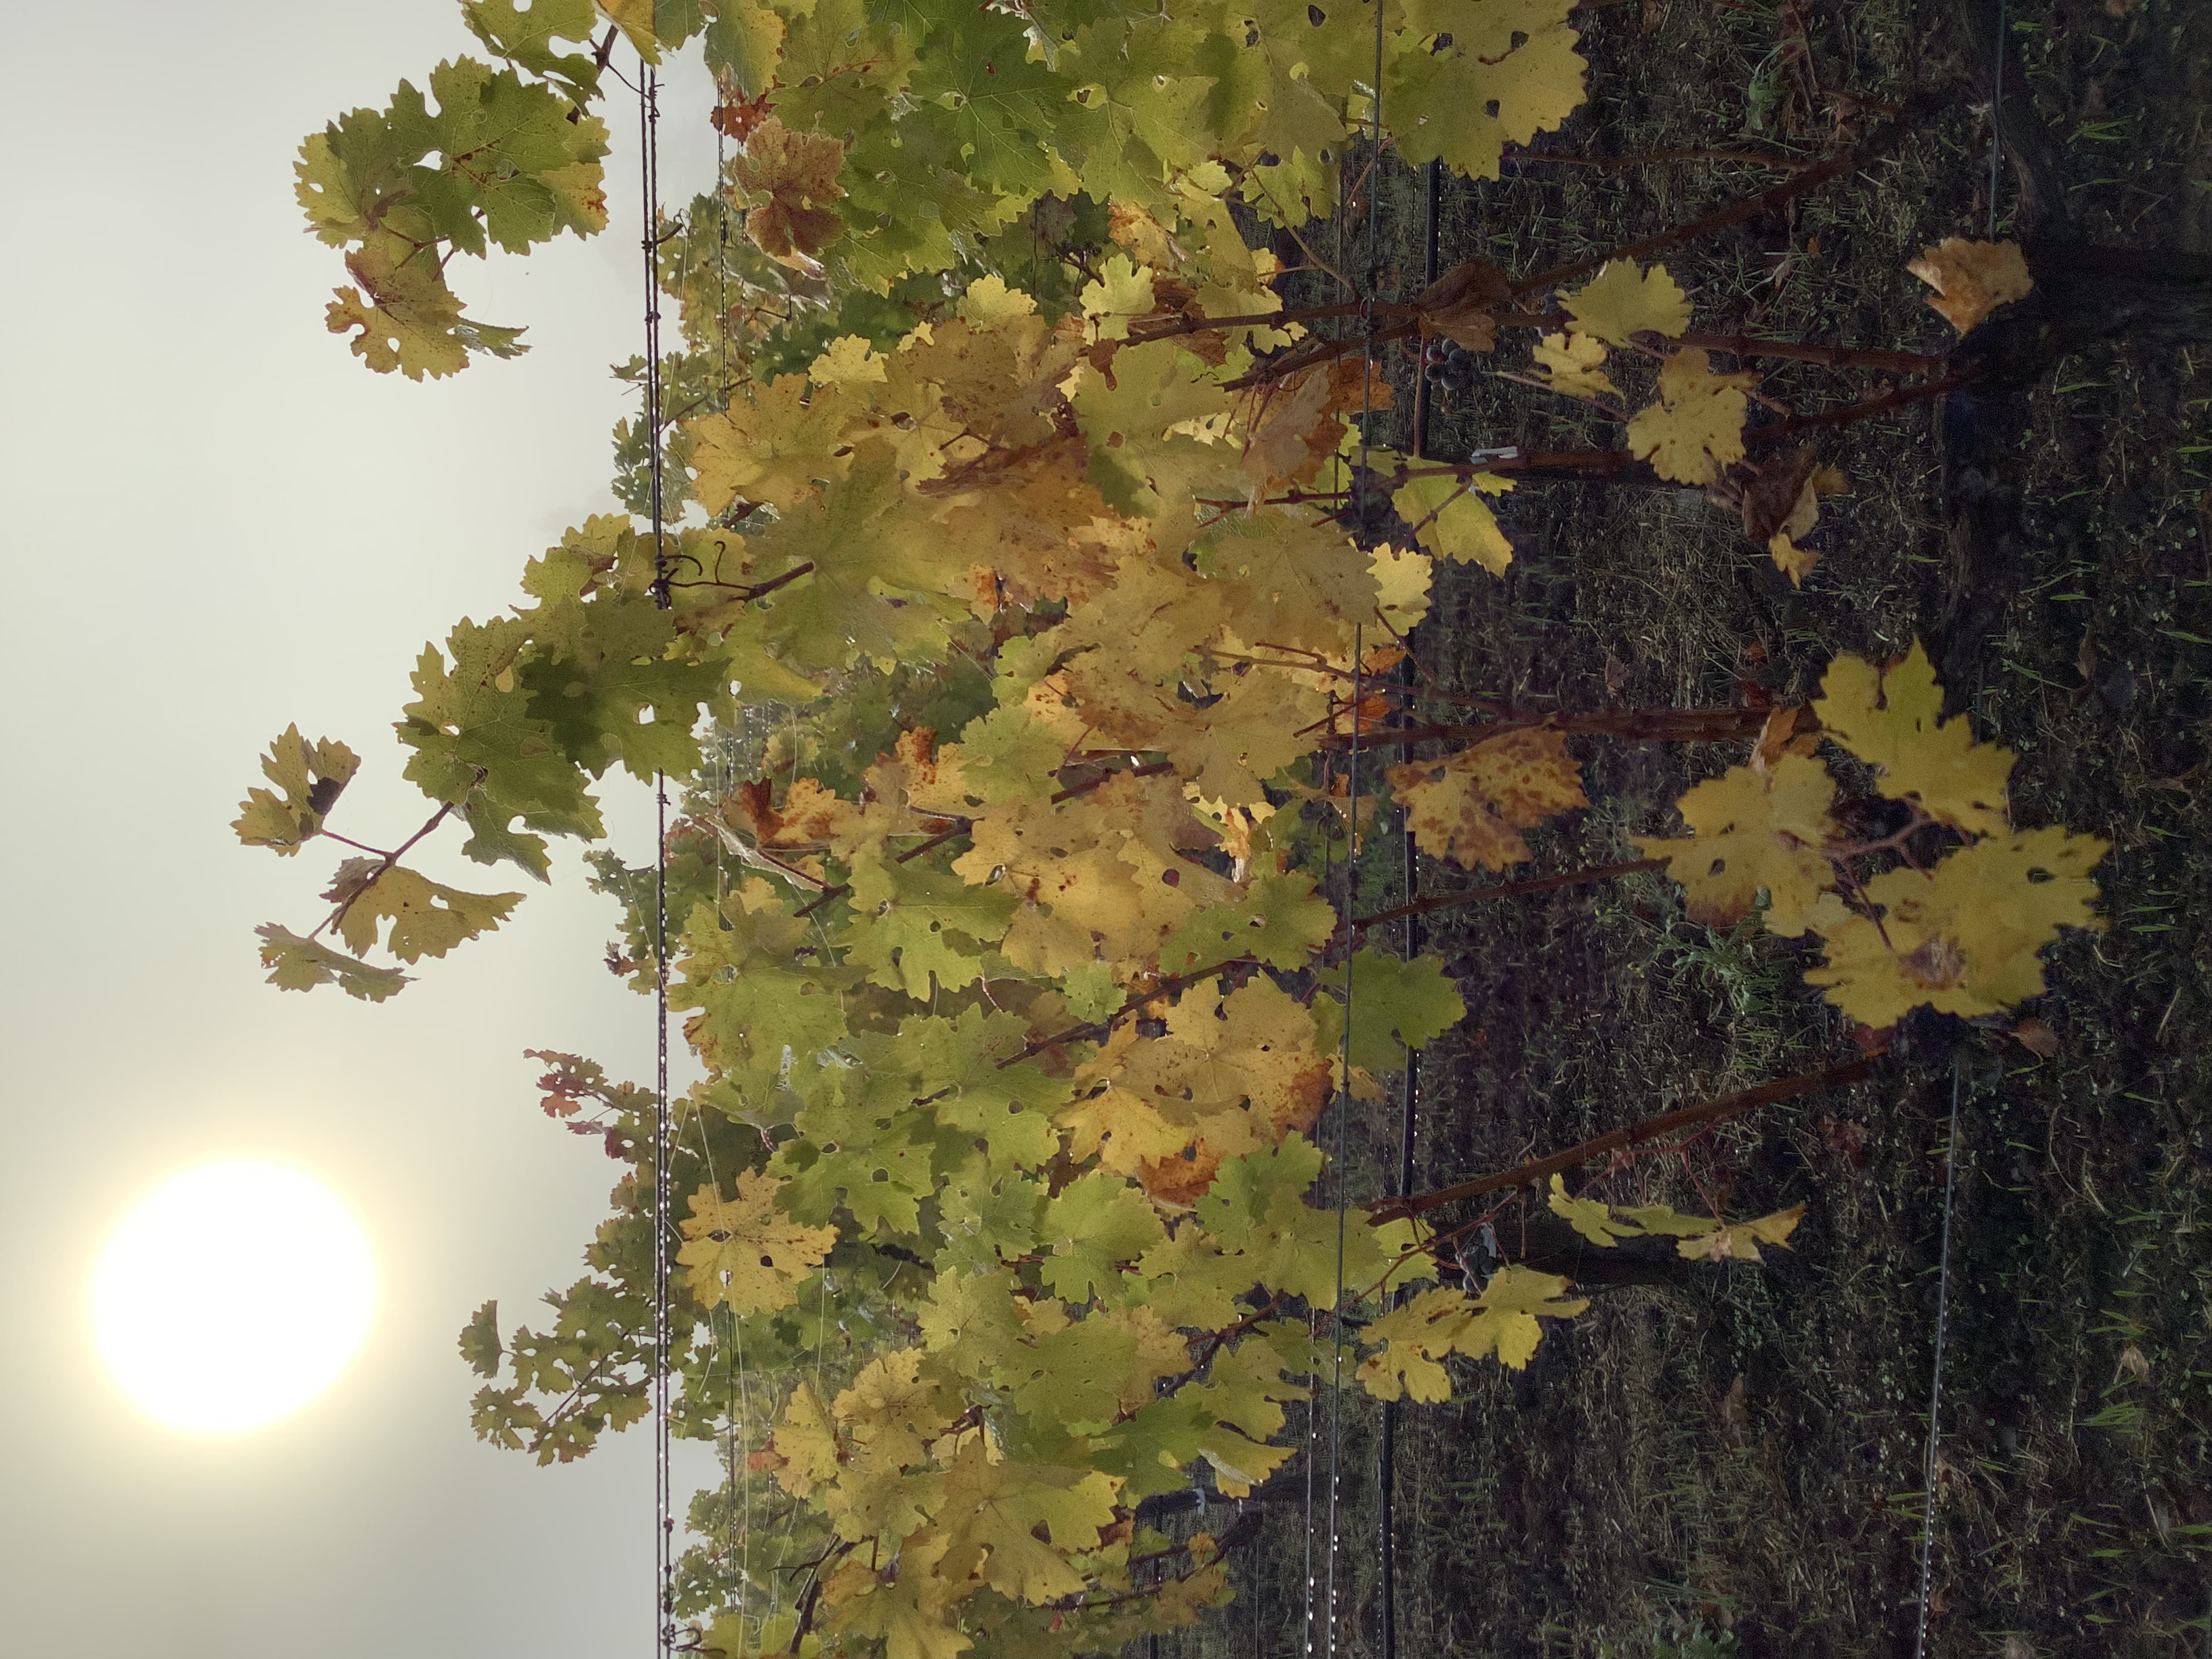
Label: No Virus